Answer in natural language. Is white flared lampshade, black twisted base (marked A) to the right of modern armchair in black (marked B)? Choose between the following options: no or yes
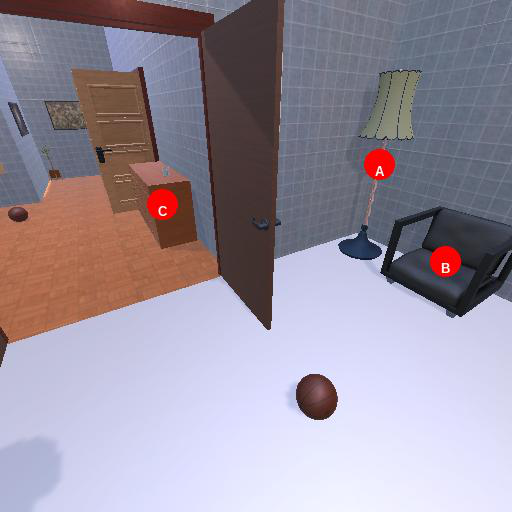
<answer>no</answer>